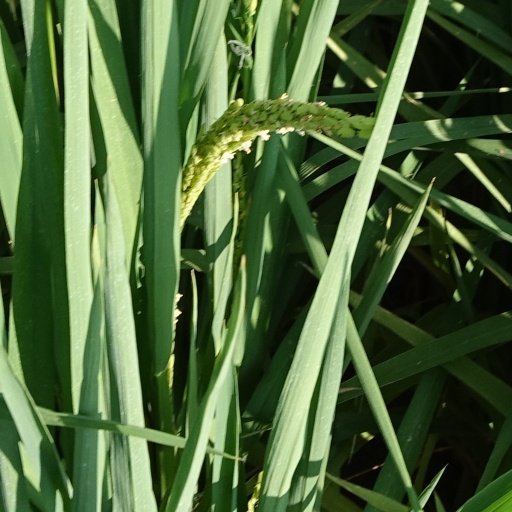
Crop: rice